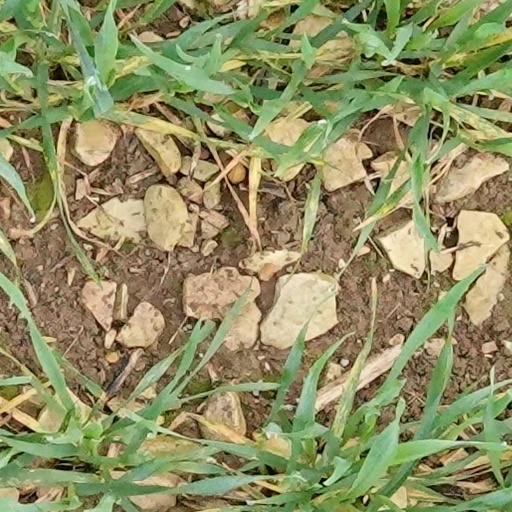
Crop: wheat